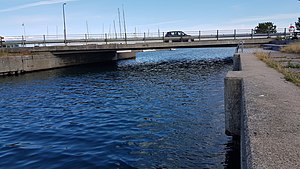
Hejlsmindebakken
Hejls Nor broen set fra nord/vest.
Broen over Hejls Nors munding
Hejlsmindebakken er en 850 meter lang bakke og vej med start fra solnedgangspladsen ved Hejls Nor umiddelbart syd for Hejlsminde i Kolding Kommune. Der er 40 højdemeter med en gennemsnitlig stigning mod syd på 4,7 procent.